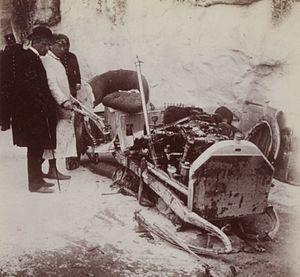
[Collection Jules Beau. Photographie sportive]
La Course de côte Nice - La Turbie était une compétition automobile disputée fin-mars début-avril avant-guerre, inaugurant "traditionnellement" la saison européenne de courses de côte et organisée par l'Automobile Club de Nice. Elle fut créée par Paul Meyan.